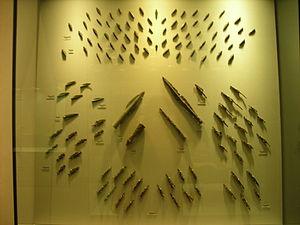
La bataille des Thermopyles, l'un des plus célèbres faits d'armes de l'histoire antique, oppose une alliance des cités grecques à l'Empire achéménide en août ou septembre 480 av. J.-C. L'armée grecque, environ 7 000 hoplites, tente de retenir l'armée perse de Xerxès Iᵉʳ, laquelle compte, selon les estimations modernes, entre 70 000 et 300 000 soldats à l'entrée du défilé des Thermopyles qui commande l'accès à la Grèce centrale, le long de la mer Égée.